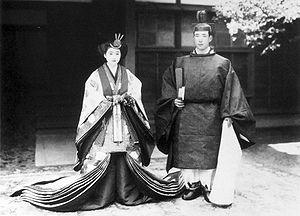
Le sokutai est un vêtement porté seulement par les courtisans, les aristocrates à la cour et l'empereur du Japon. Le sokutai comprend un shaku, un bâton rituel plat ou sceptre et un couvre-chef appelé kanmuri.
Le prince Nagahisa Kitashirakawa du Japon, 19 février 1910 – 4 septembre 1940, est le quatrième chef de la branche collatérale Kitashirakawa-no-miya de la famille impériale du Japon et un officier de carrière dans l'Armée impériale japonaise.